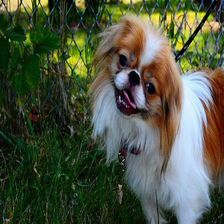
Species: dog
Breed: japanese chin